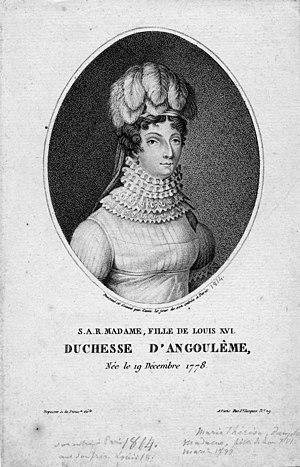
portrait gravé
Marie-Thérèse Charlotte de France, surnommée « Madame Royale », née le 19 décembre 1778 à Versailles et morte le 19 octobre 1851 à Frohsdorf en Autriche, est le premier enfant de Louis XVI et Marie-Antoinette. Après une enfance passée à la cour, elle est la seule des enfants royaux à survivre à la Révolution française. Exilée hors de France en 1795, elle retrouve son pays de 1814 à 1830, où elle redevient l'une des personnes les plus influentes de la famille royale. Elle aurait pu devenir reine de France lors des journées de 1830. Condamnée à un nouvel exil en 1830, elle meurt en 1851 loin de son pays, sous le titre de courtoisie de comtesse de Marnes.